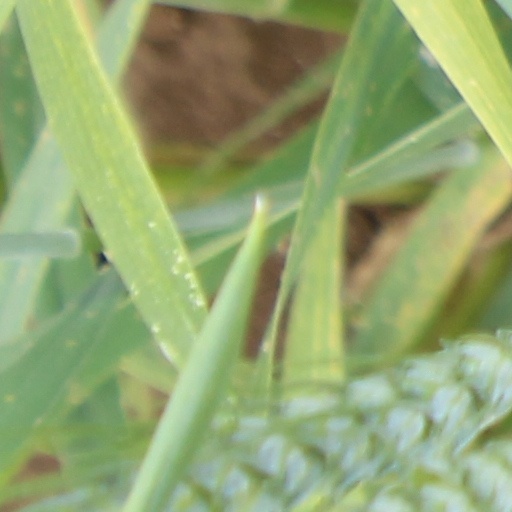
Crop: wheat